Werner Herzog Eats His Shoe

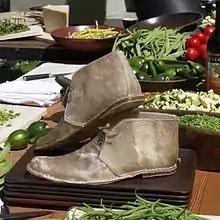
Replica of the titular shoes, created for the Chez Panisse 40th anniversary celebration

Interspersed into the film are clips from "Gates of Heaven" and "Even Dwarfs Started Small". The film also includes clips from the 1925 Charlie Chaplin film "The Gold Rush", which features a shoe-eating scene. Unlike the leather shoe eaten by Herzog, the shoe featured in "The Gold Rush" was a prop made of licorice.